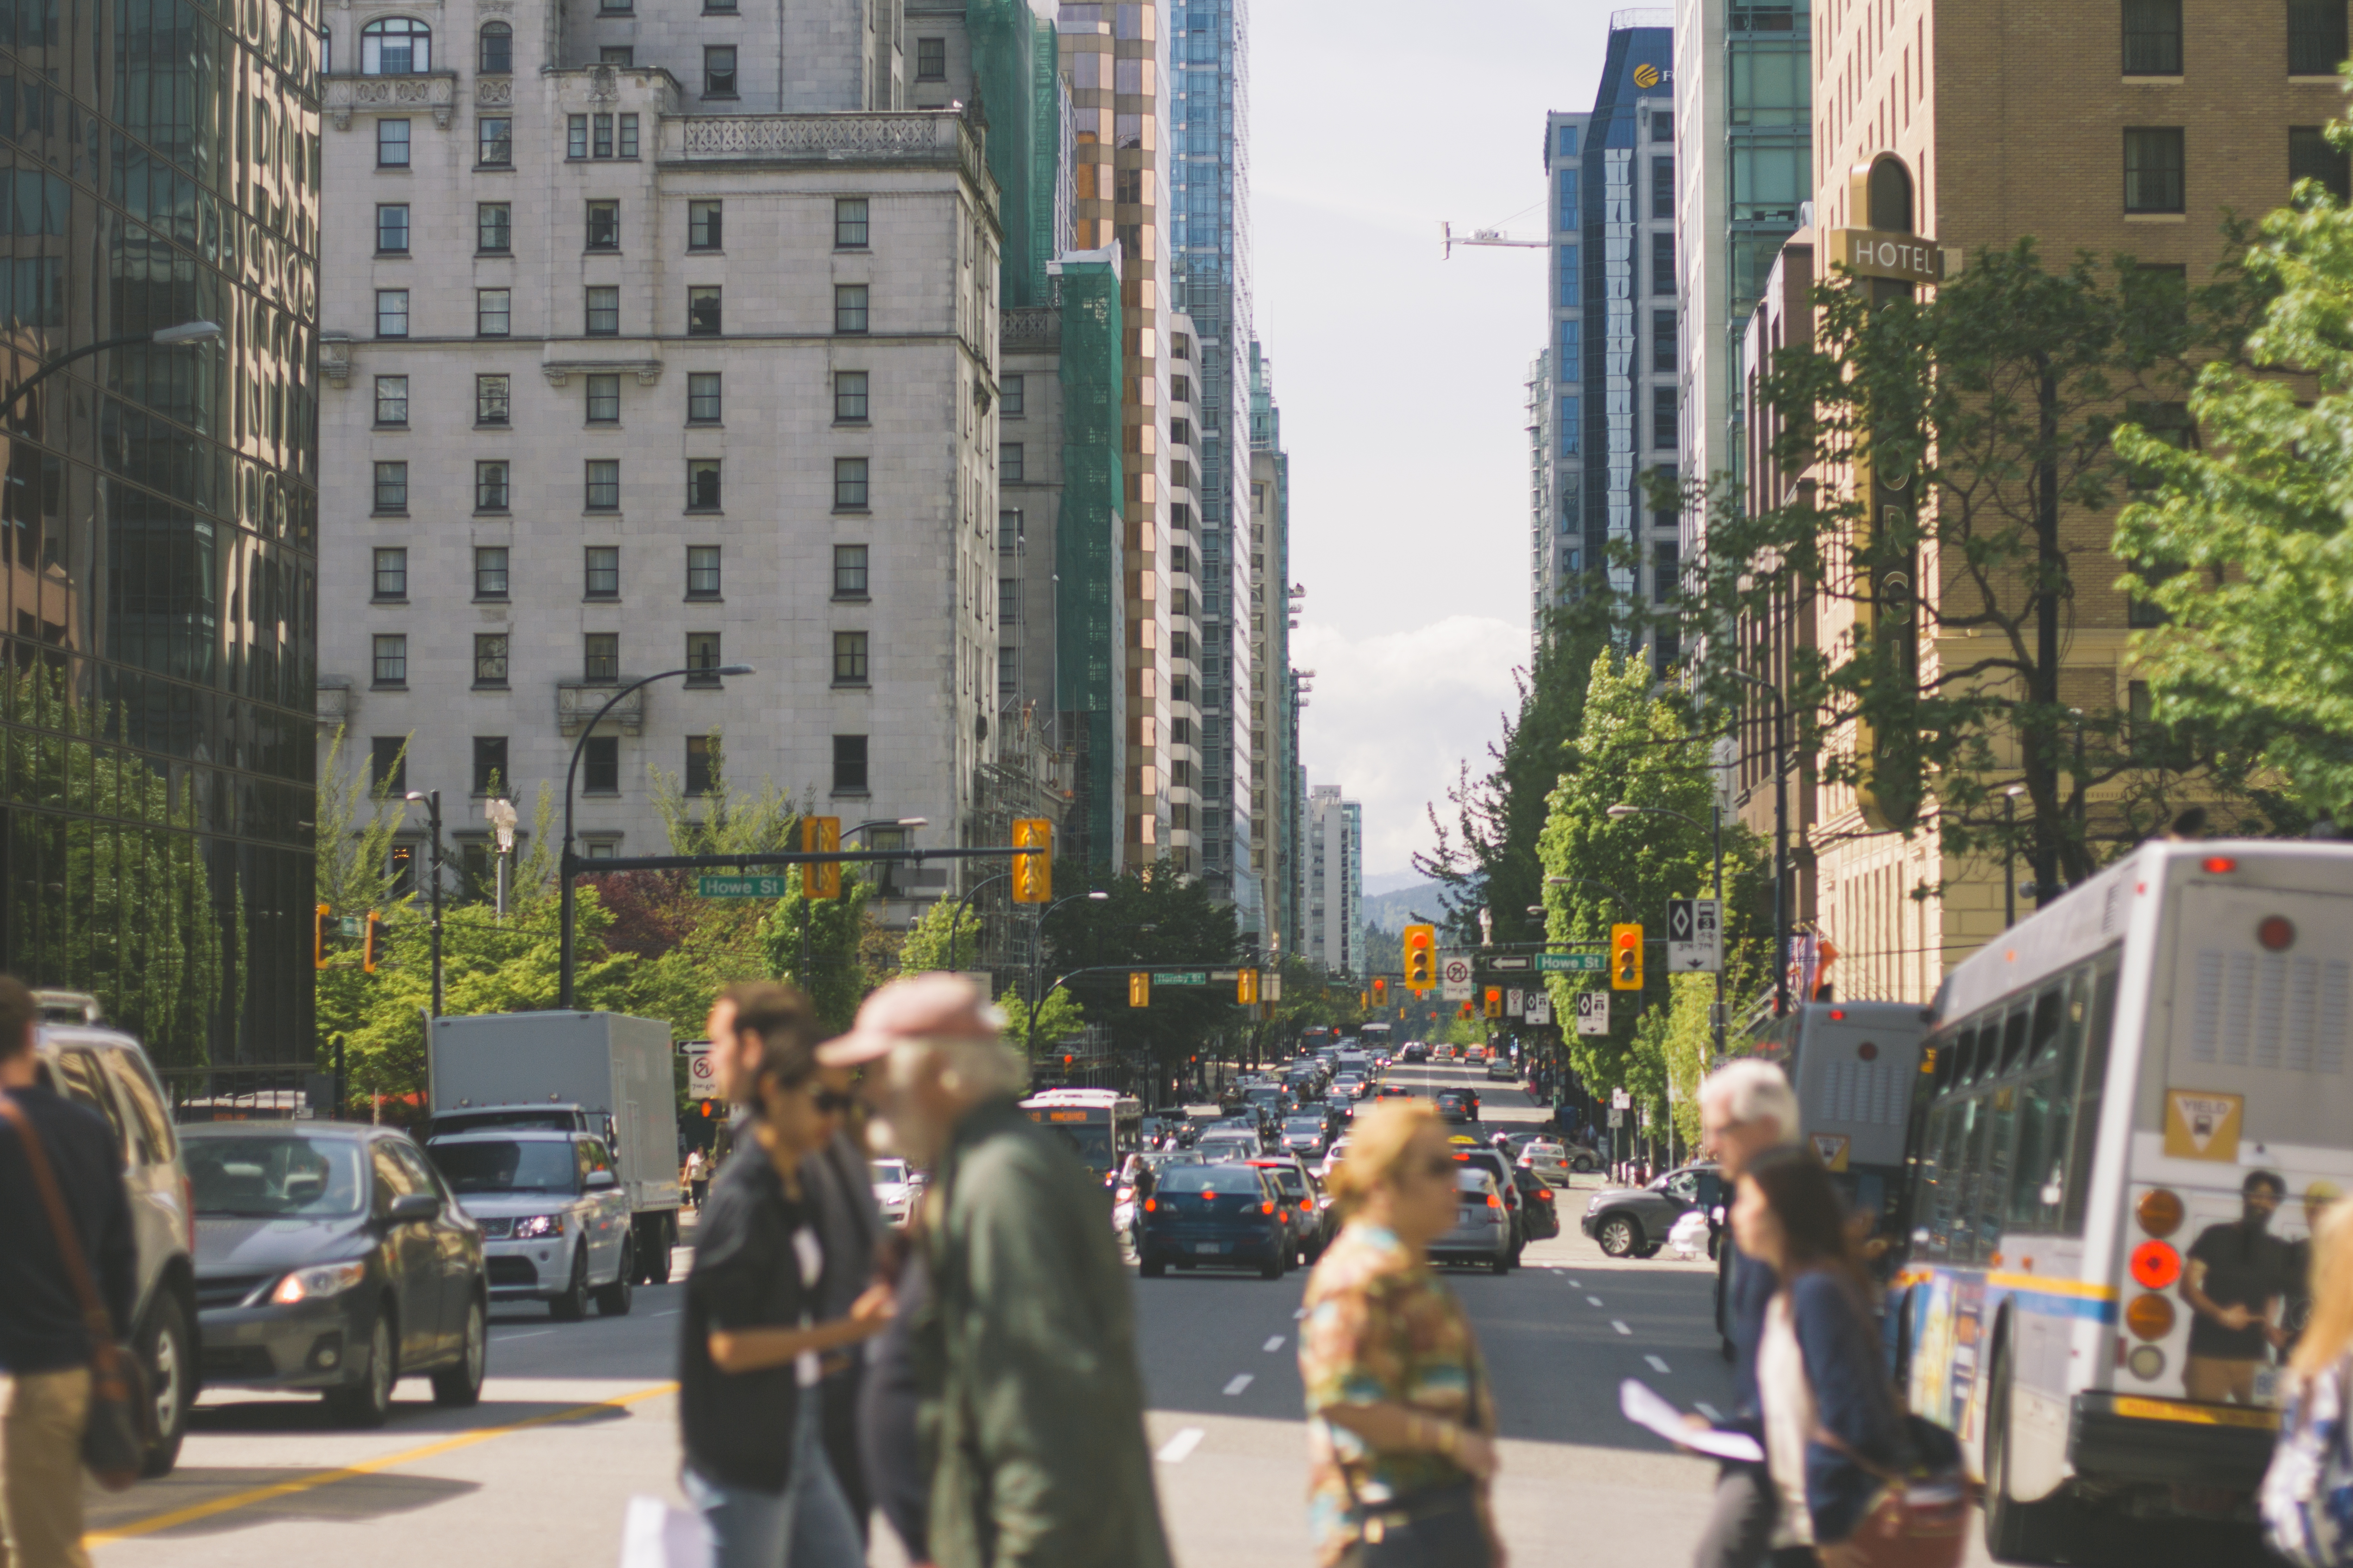
pedestrian, architecture, people, road, street, city, skyscraper, urban, crowd, cityscape, downtown, transport, crosswalk, public transport, streetlight, trees, bus, publicdomain, automobiles, skyscrapers, buildings, hotel, windows, infrastructure, cars, metropolis, stoplight, neighbourhood, howestreet, urban area, human settlement, metropolitan area